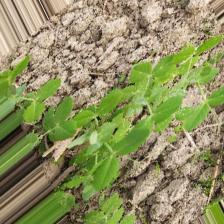
Label: Normal